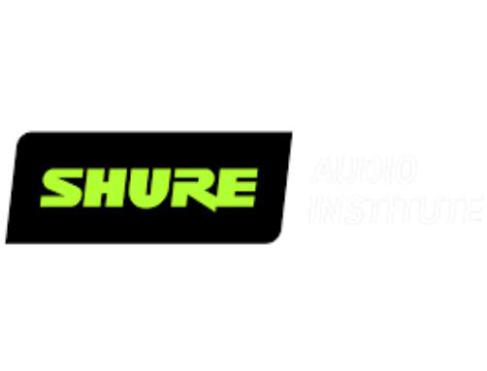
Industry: Clothes